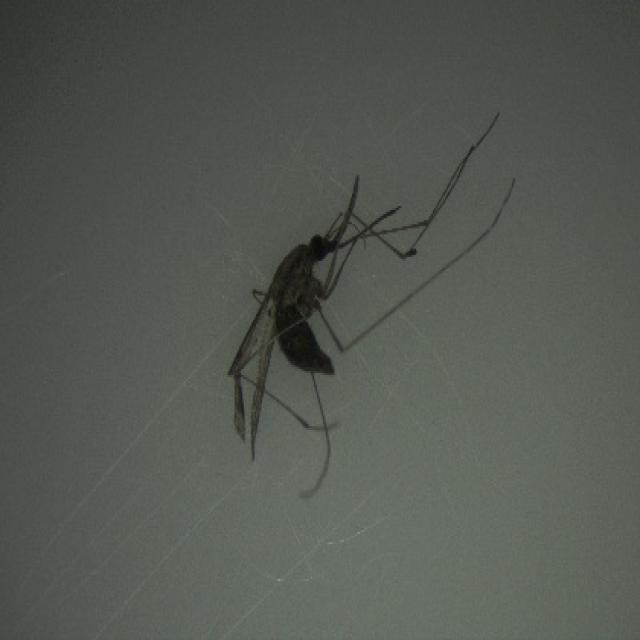
Species: anopheles_sinensis